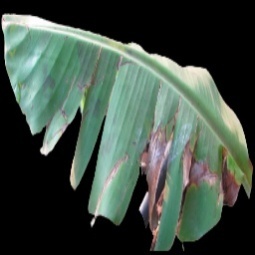
Label: Potassium